Hunmanby

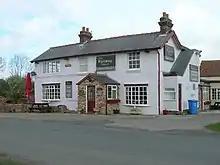
The Railway Tavern Pub

Given by William the Conqueror to Gilbert de Gant, De Gant lived in a house "without the town" named Le Burlyn (Old French for wool house), regarded to be built on the site where now stands Low Hall, the manor of Hunmanby became one of the most powerful in the North of England. His son Walter founded Bridlington Priory. Hunmanby was the site of a castle (fortress in some descriptions) which was built by Gilbert de Gant. It was destroyed during the "Battle of Hunmanby" by William le Gros (the Earl of York) and the Constable of Chester, Eustace fitz John during a period of history known as The Anarchy. The site of the castle is now known as Castle Hill.